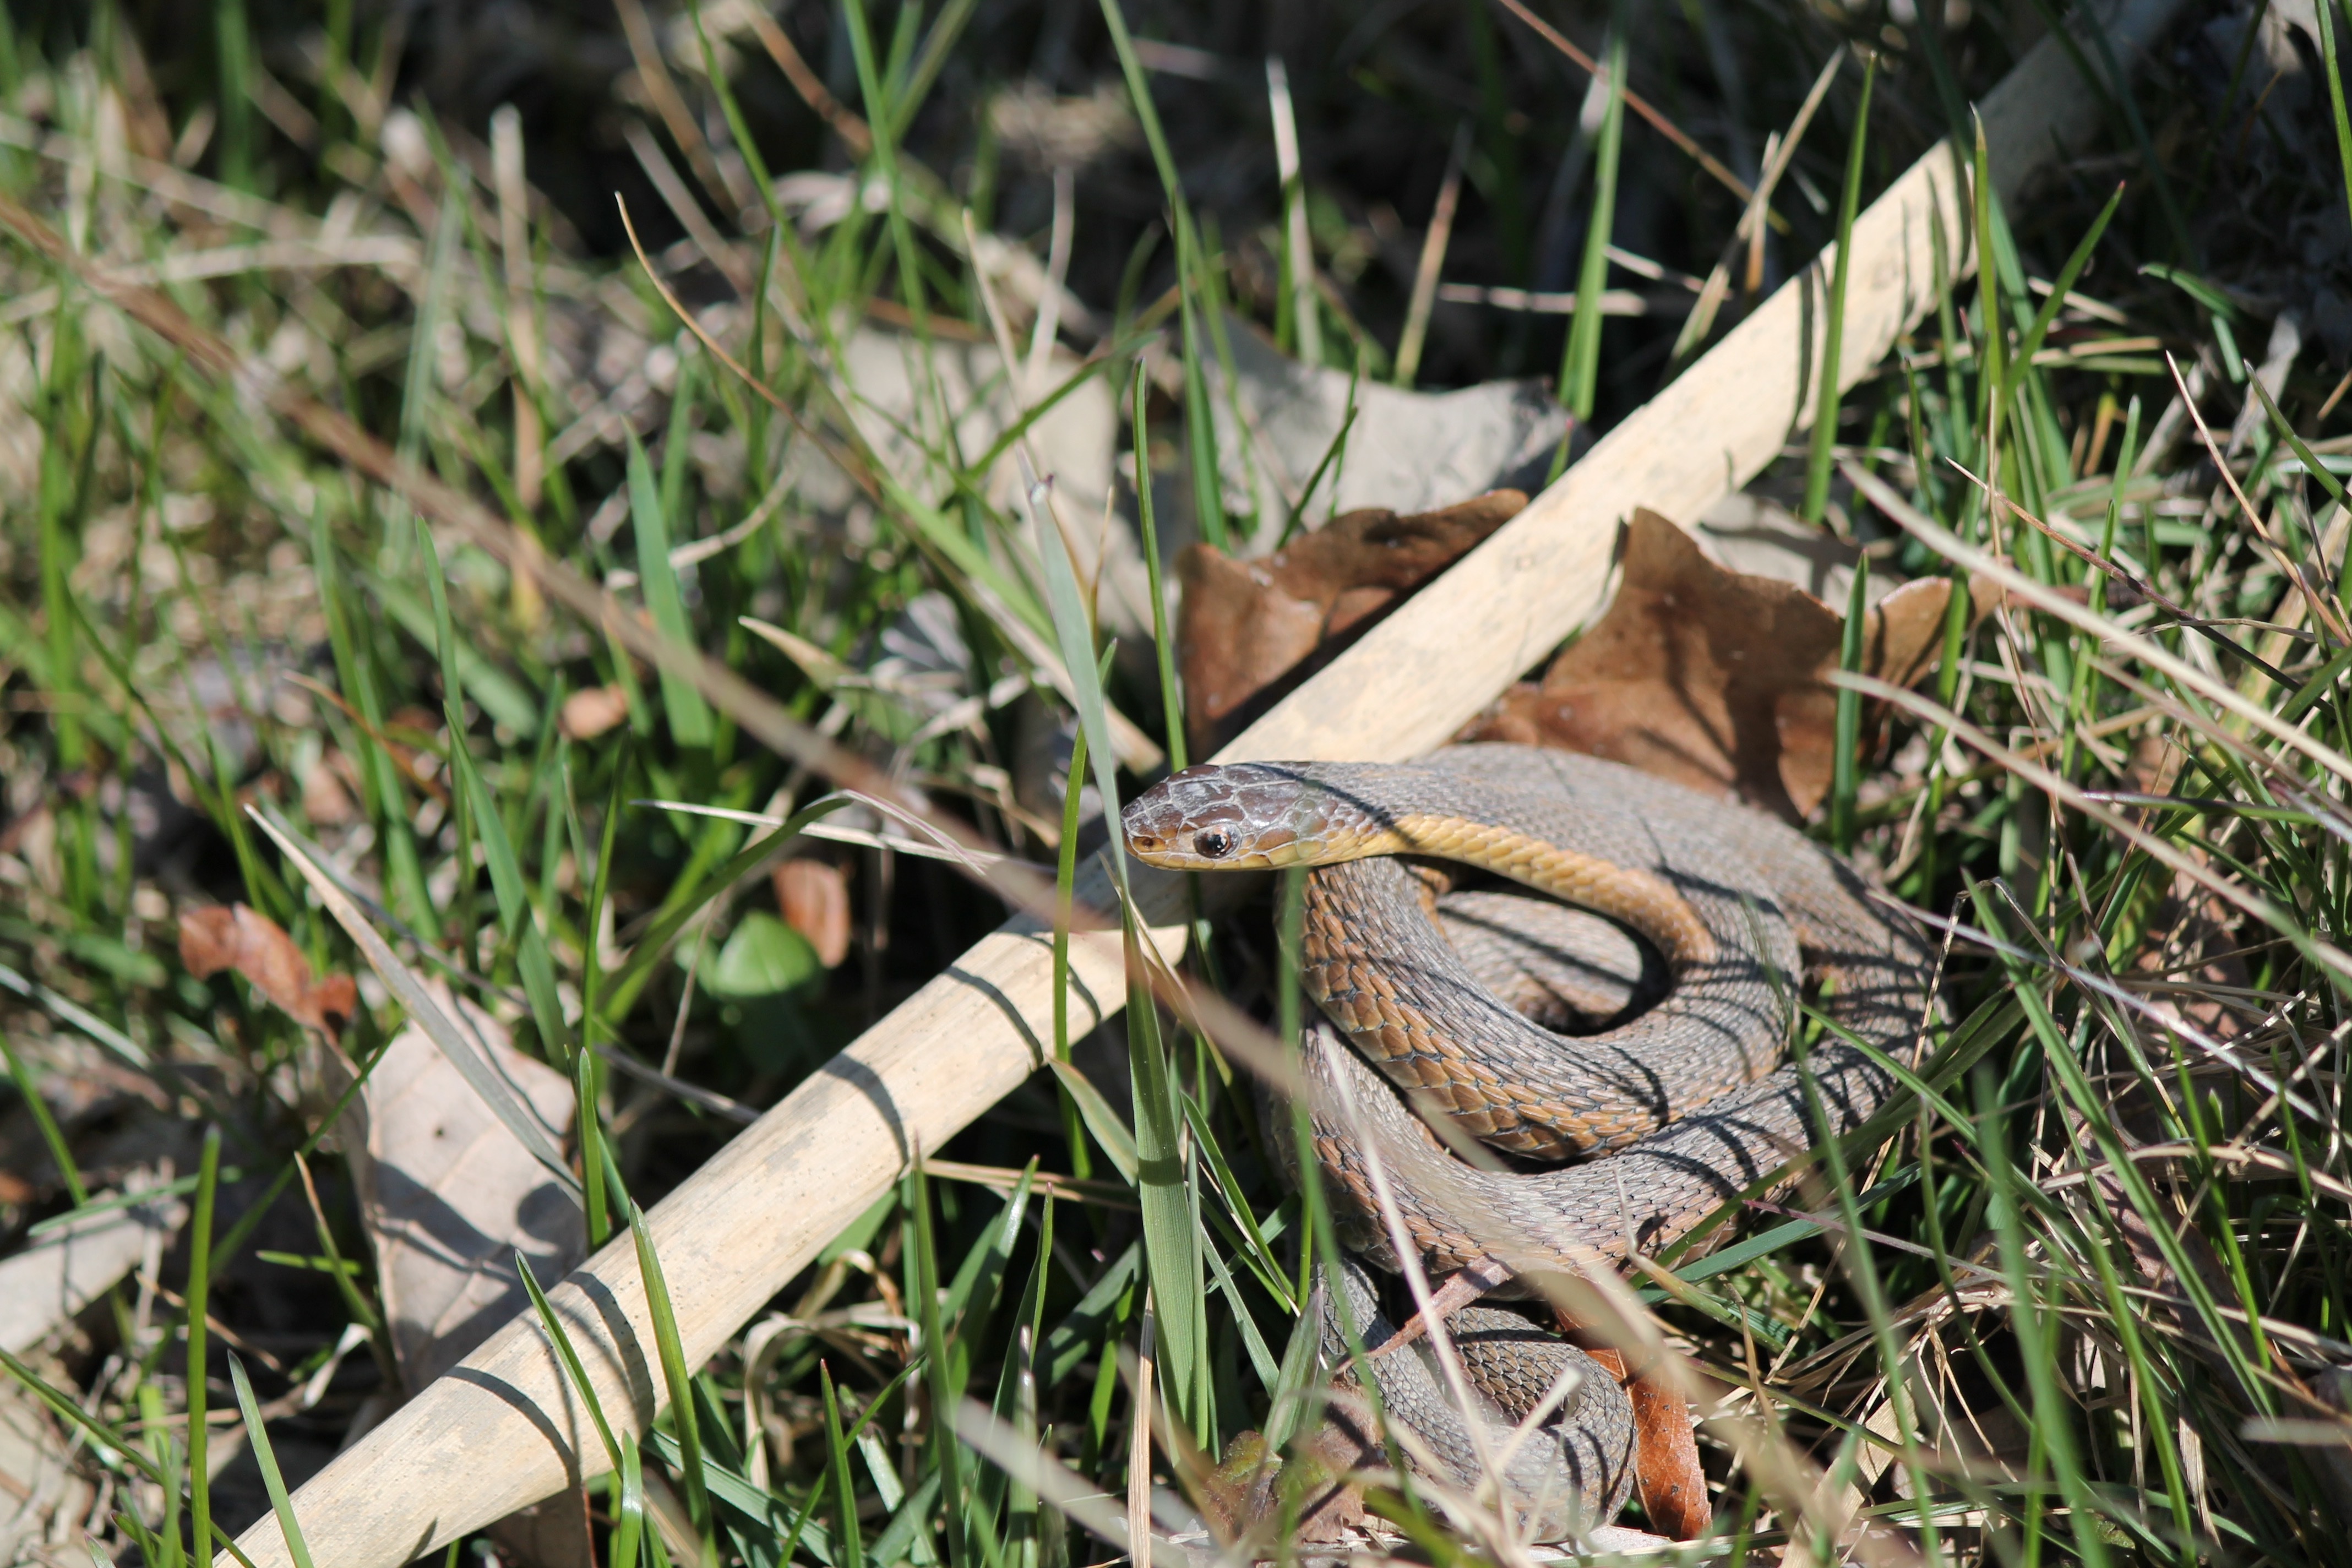
nature, grass, animal, wildlife, wild, reptile, scale, fauna, snake, garter, scaled reptile